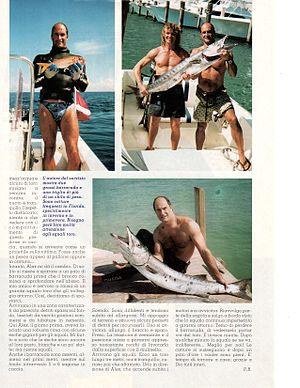
La pêche sous-marine ou pêche en plongée, aussi appelée chasse sous-marine, est une forme de pêche réalisée en plongée, qui consiste à capturer sous l'eau certains poissons et mollusques ainsi qu'à prélever des algues, oursins, crustacés, éponges et perles.